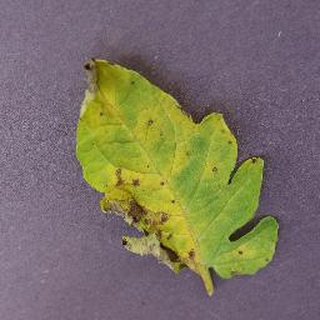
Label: tomato_septoria_leaf_spot